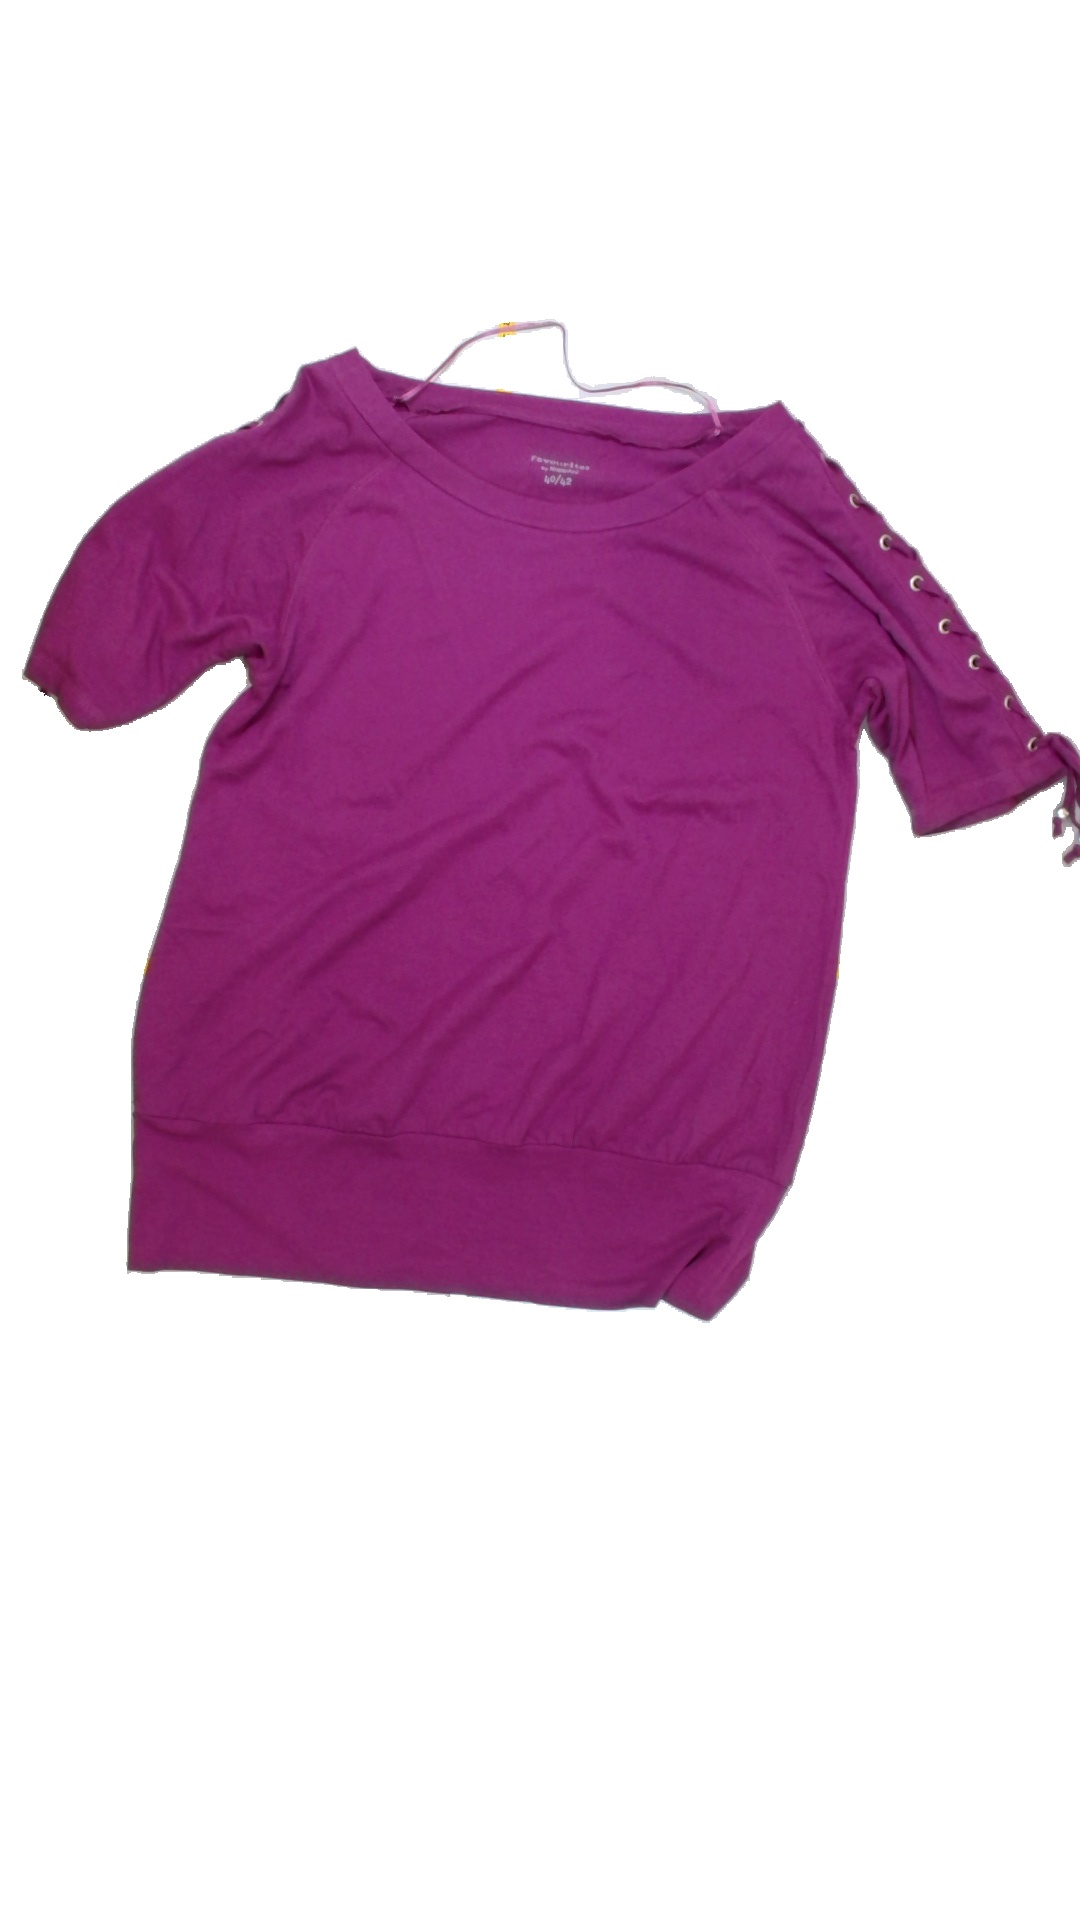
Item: Top (Ladies)
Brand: Not Applicable
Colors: Purple
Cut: C-collar
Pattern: Floral print
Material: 52% Cott 48% Visc
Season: All
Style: No trend
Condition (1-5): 4
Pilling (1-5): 5
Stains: No
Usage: Reuse
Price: <50